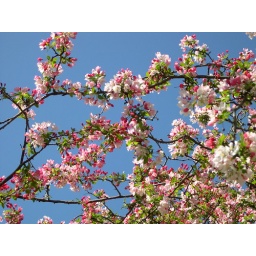
The apple blossoms and the sky were glorious today.my eyes delight inpink blossoms against blue skyfull with spring's glory